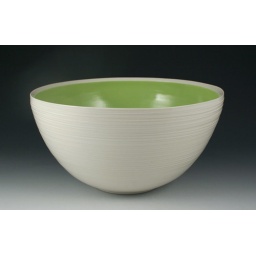
extra large serving bowl in green